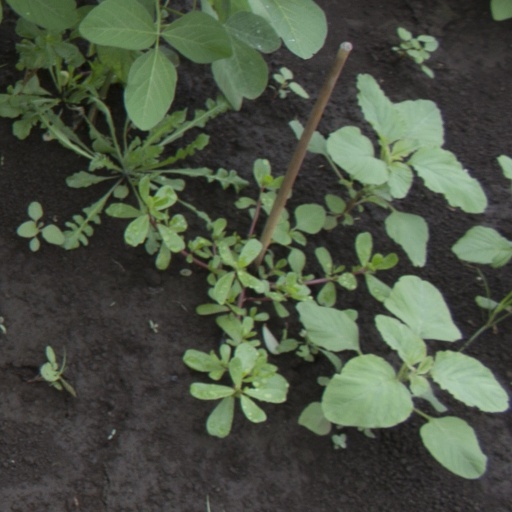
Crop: soybean